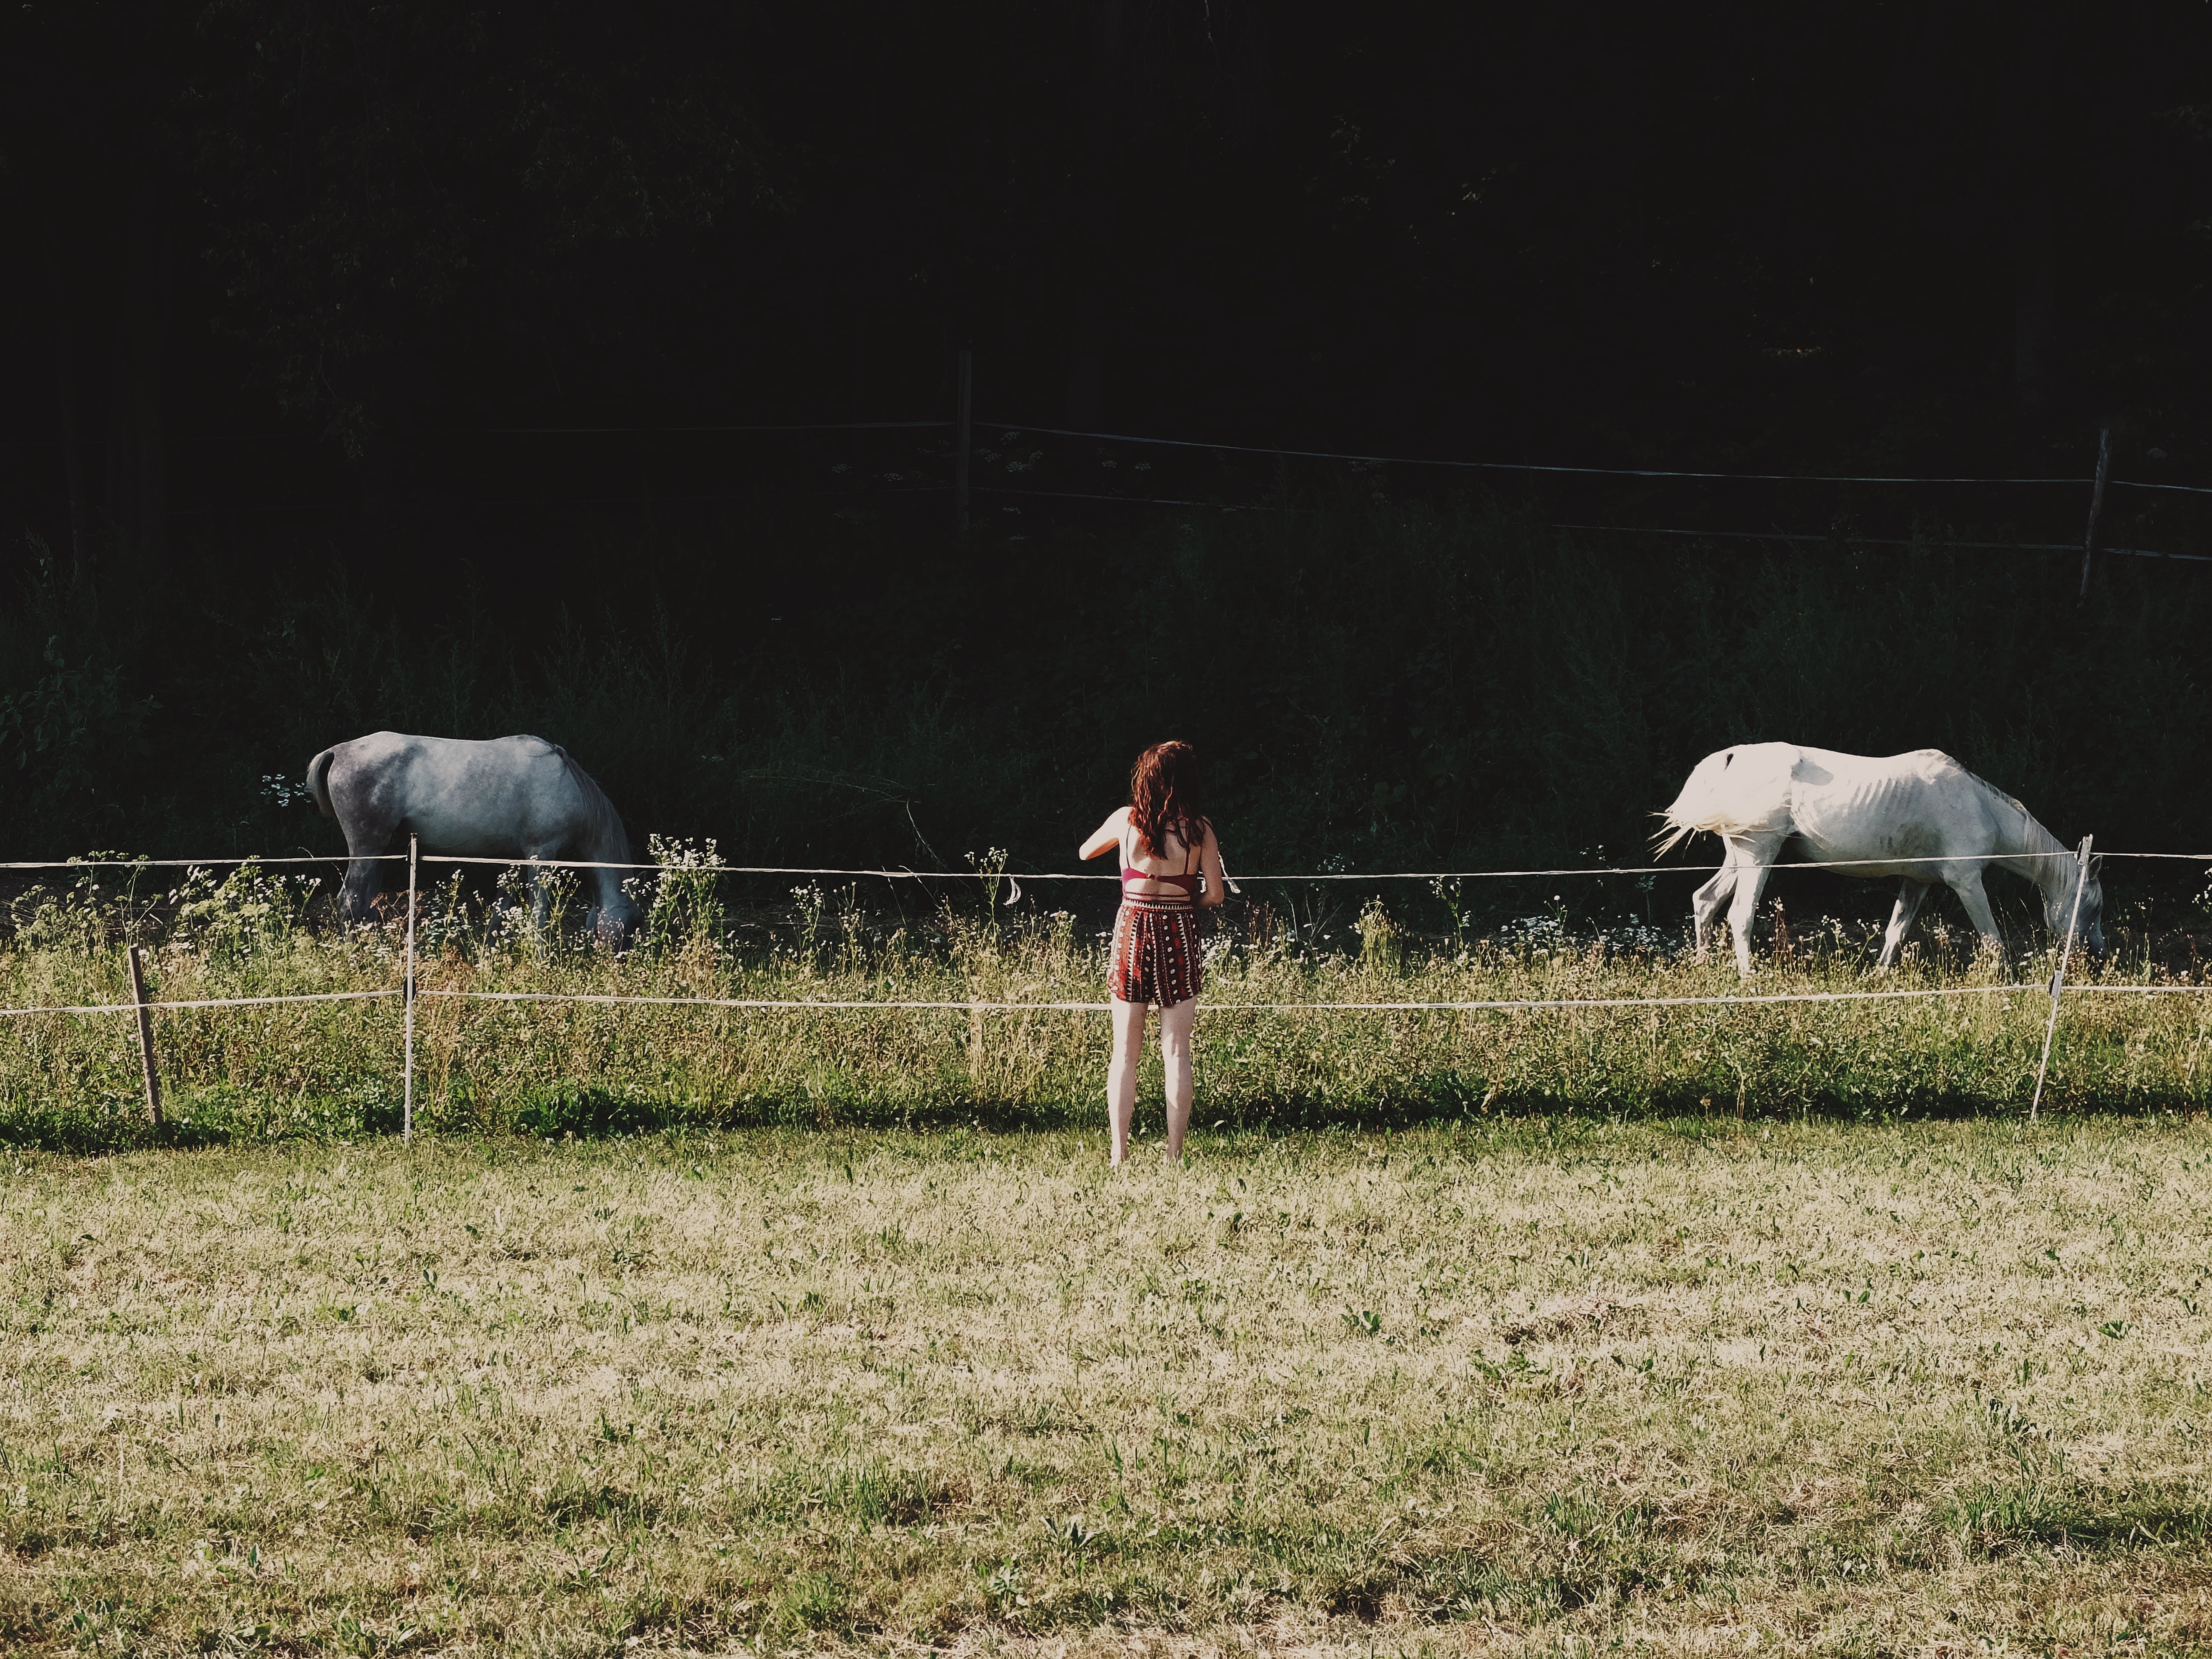
pasture, grass, grassland, field, farm, grazing, rural area, plant, cattle like mammal, wildlife, tree, sky, prairie, livestock, landscape, meadow